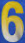
Number: 6